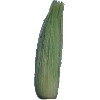
Label: corn_husk